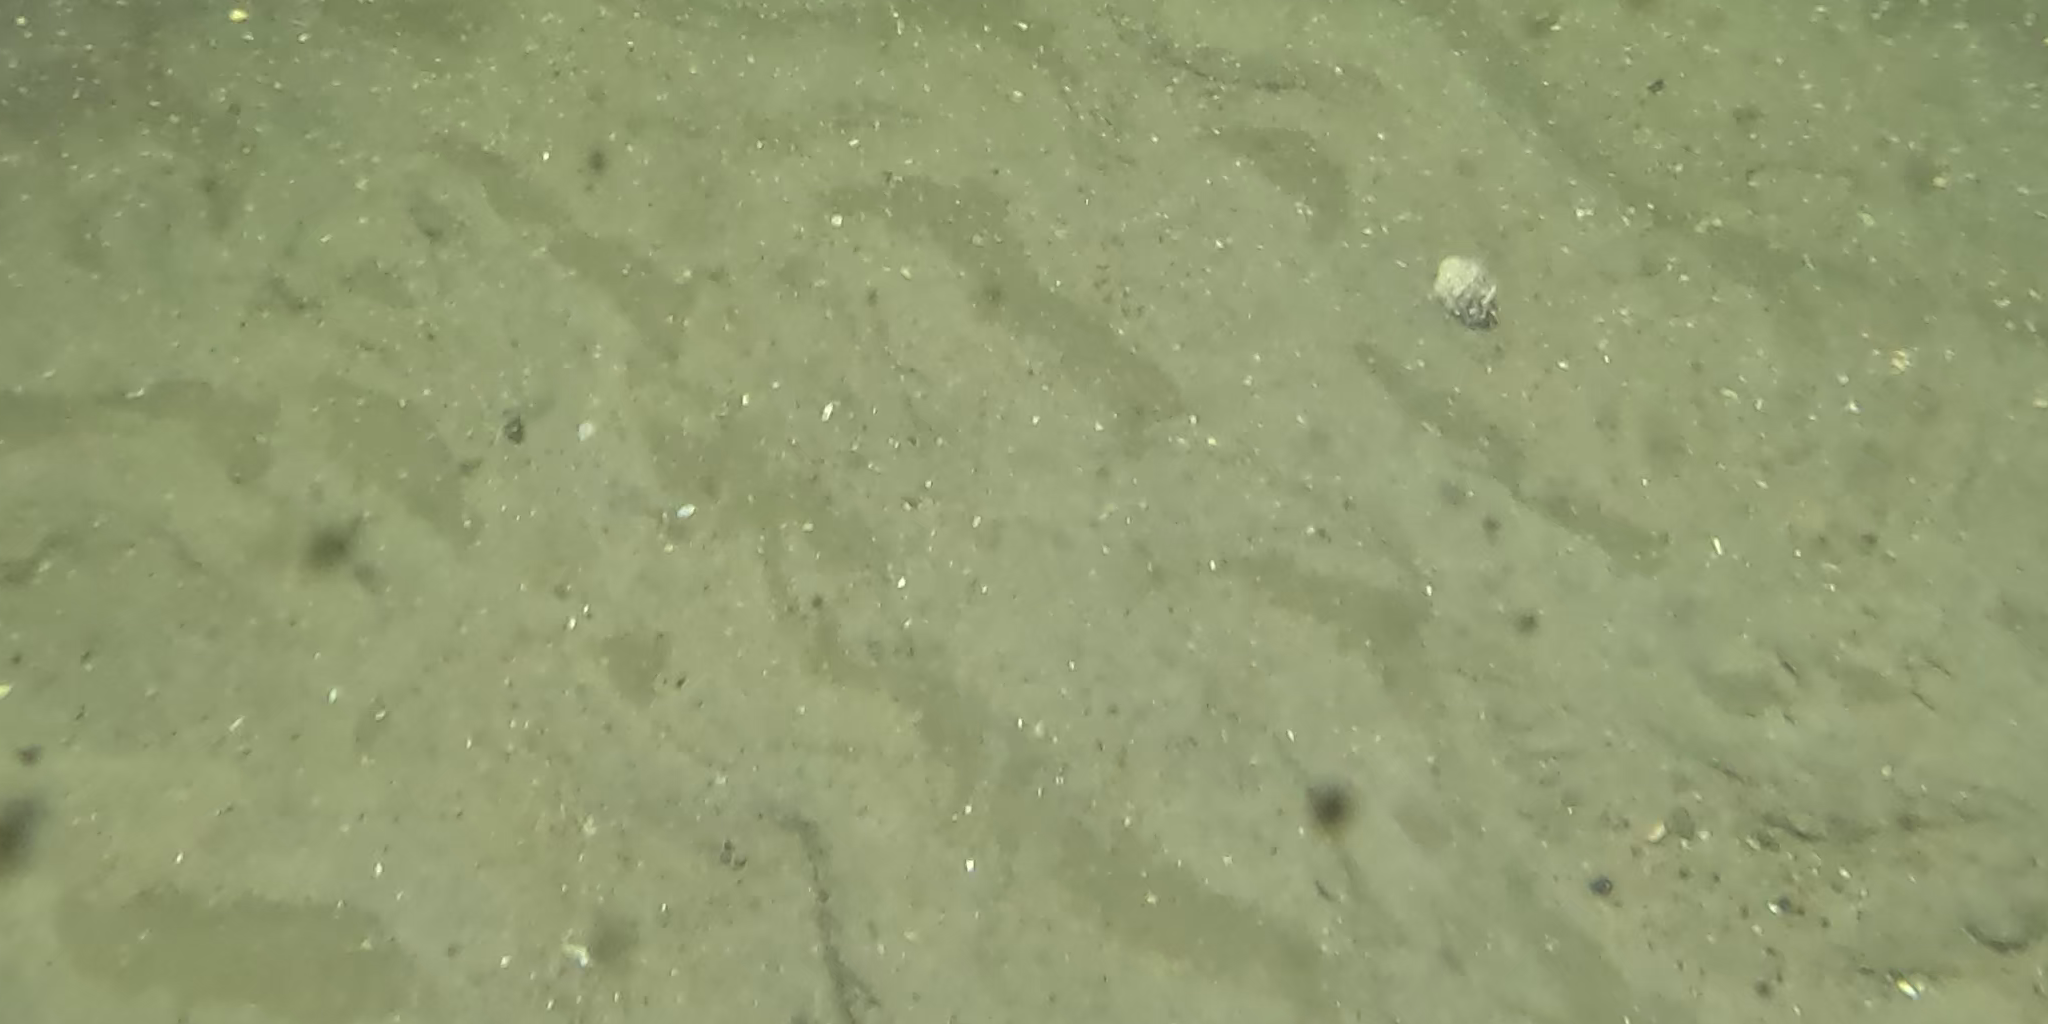
Seabed habitat: sand